The Magdalen Reading

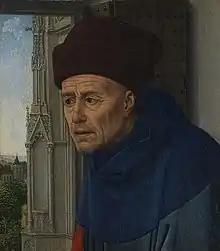
"Head of Saint Joseph" (fragment). . Museu Calouste Gulbenkian, Lisbon. This panel is thought to show Saint Joseph, whose body is visible to his upper arm in "The Magdalen Reading".

"Virgin and Child with Saints", a drawing in Stockholm's Nationalmuseum, is believed to be a study of a portion of the original altarpiece by a follower of van der Weyden, who possibly may have been the Master of the Coburger Rundblätter. The drawing has a loosely sketched background and shows, from left to right: an unidentified bishop saint with mitre and crosier making a blessing gesture; a narrow gap with a few wavy vertical lines suggesting a start at the outline of a further kneeling figure; a barefoot bearded figure in a rough robe identified as Saint John the Baptist; a seated Virgin holding on her lap the Christ Child who leans to the right, looking at a book; and holding the book, a kneeling beardless male identified as John the Evangelist. The drawing stops at the end of John's robe, at about the point on the London panel where Joseph's walking stick meets John and the Magdalene's robes. This suggests that the Magdalene panel was the first to be cut from the larger work.